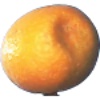
Label: kumquats